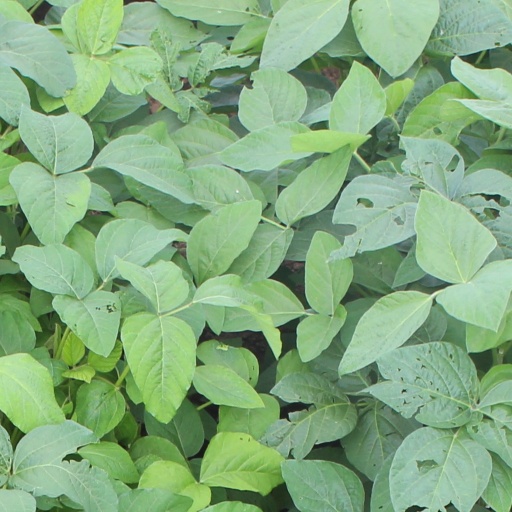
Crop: soybean